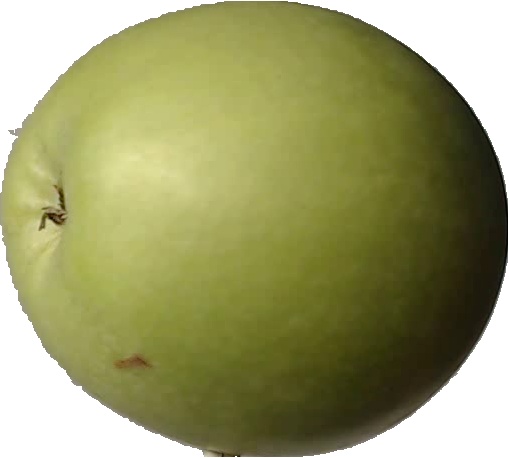
Label: apple_granny_smith_1